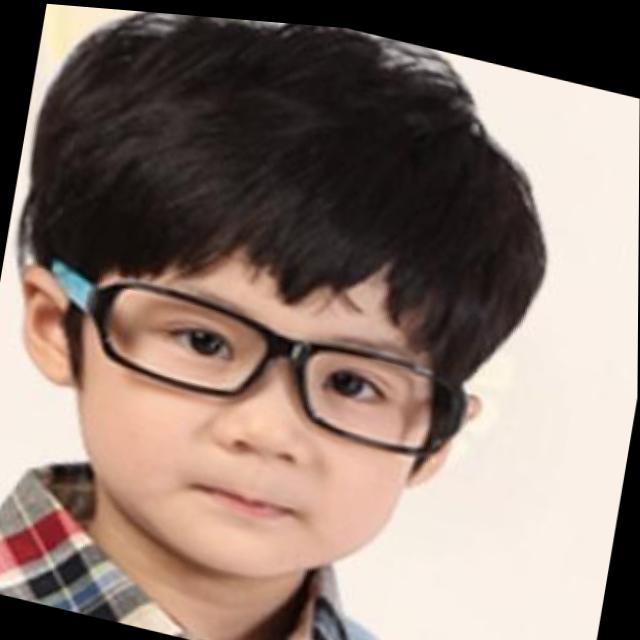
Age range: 0-12